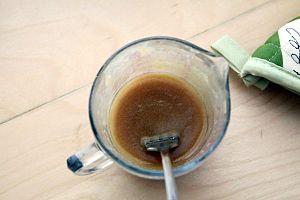
Le beurre d’érable est une pâte semi-solide obtenue à partir du sirop d'érable et utilisée comme pâte à tartiner. Le beurre d'érable ne contient pas de matière grasse mais uniquement du sucre issu du sirop.